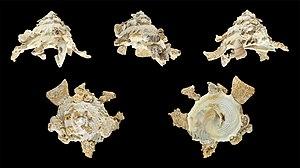
Xenophora est un genre de mollusques gastéropodes de la famille des Xenophoridae.